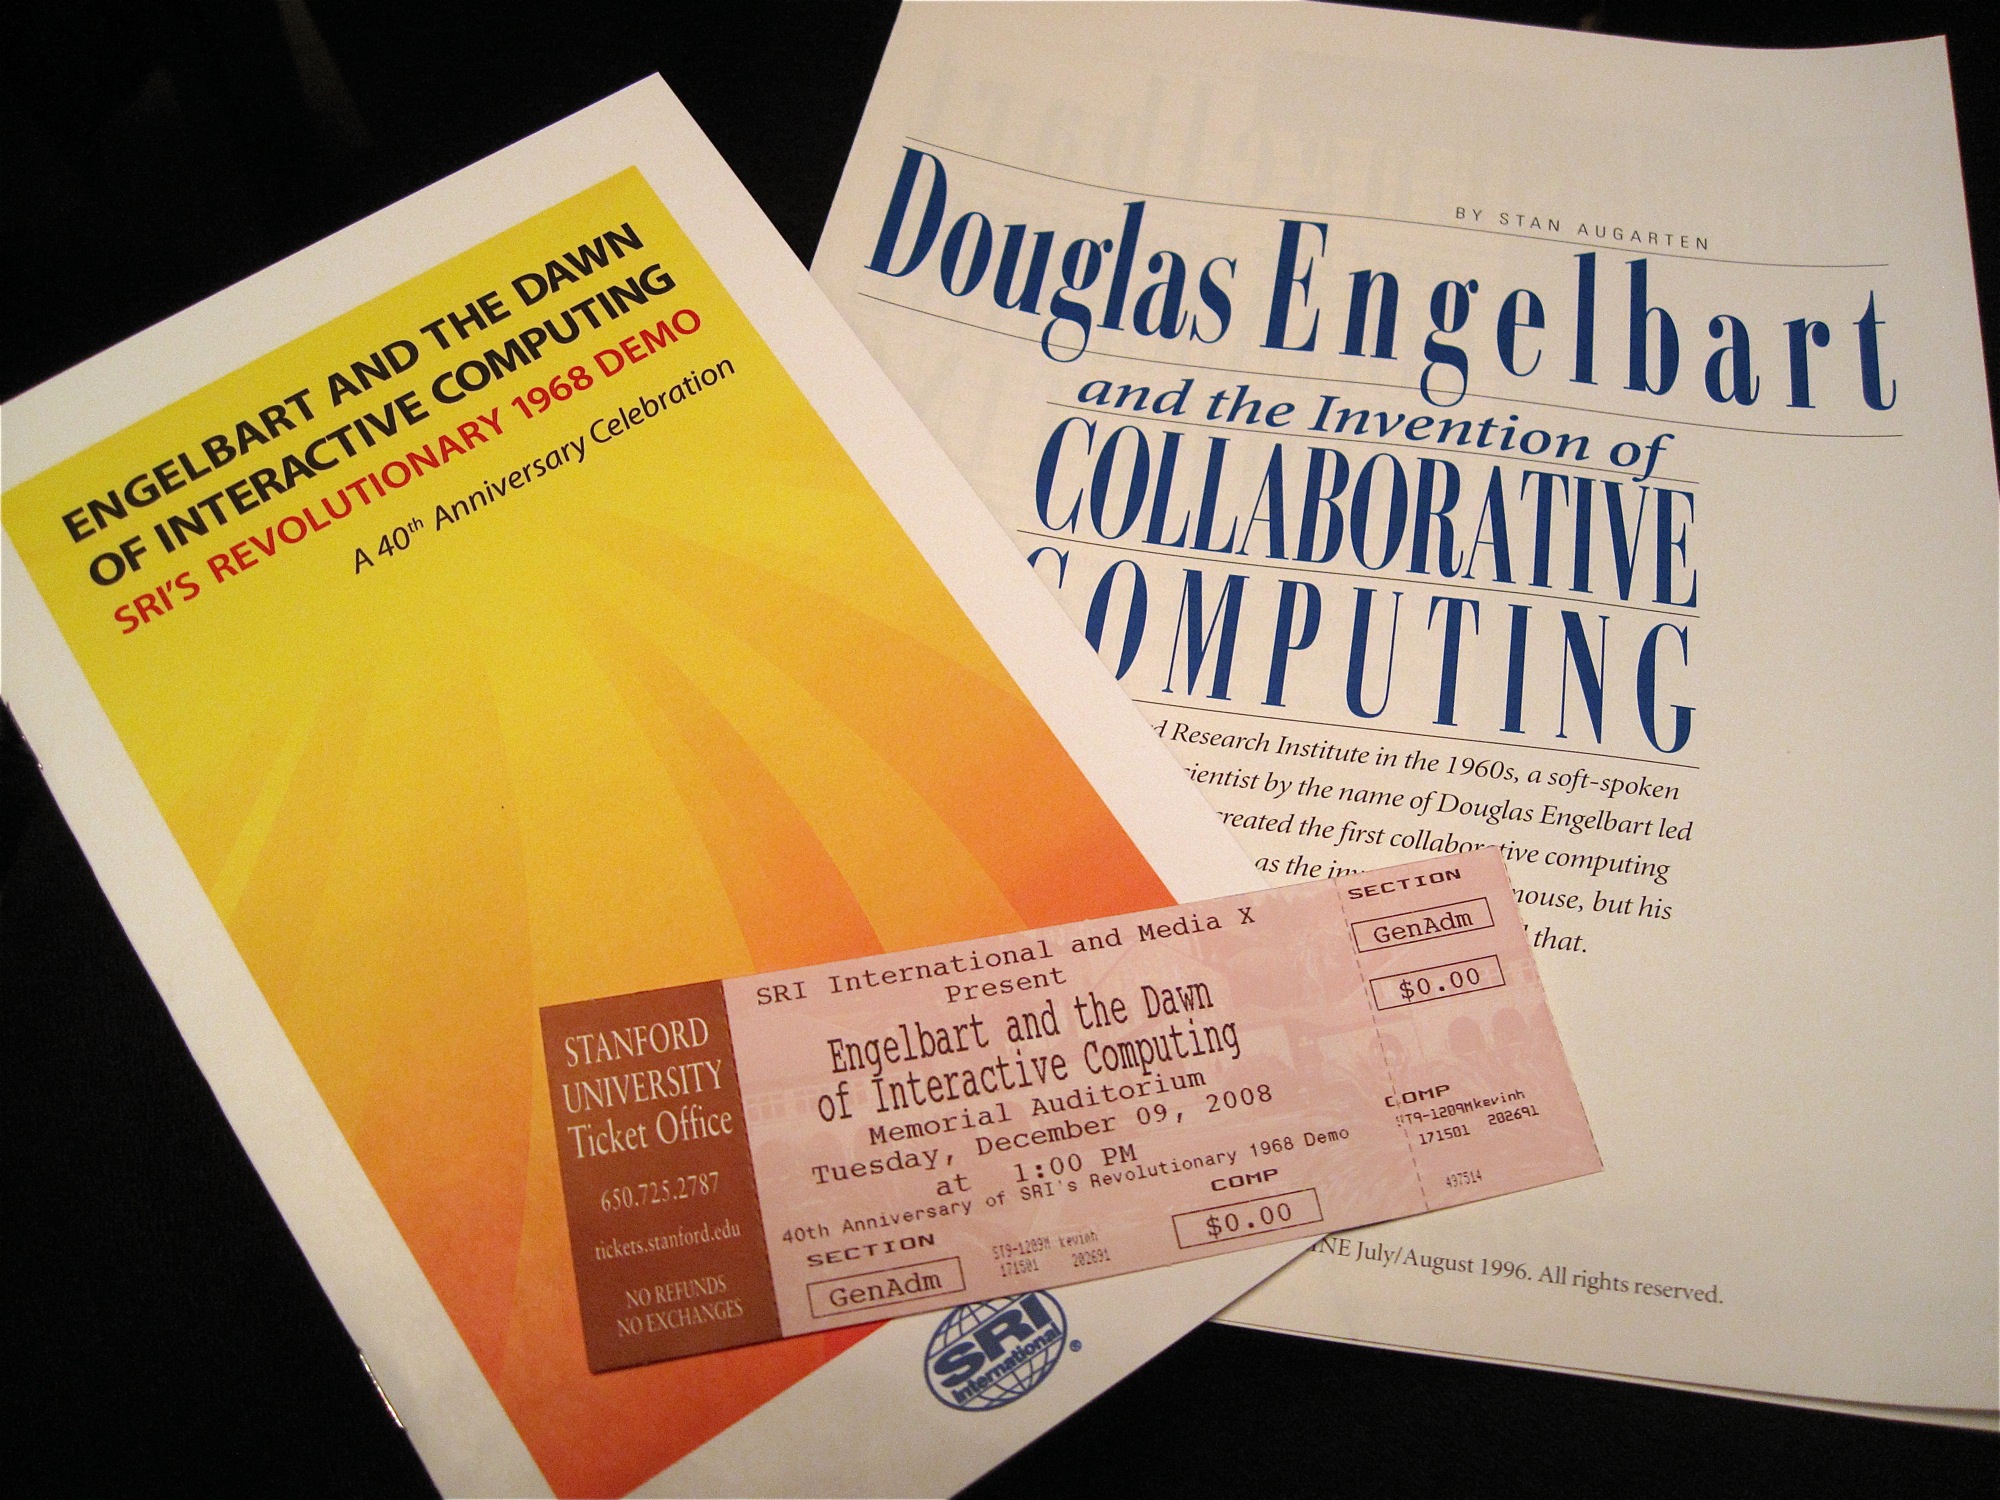
advertising, brand, font, design, text, poster, document, pftf, emgelbart, graphic design